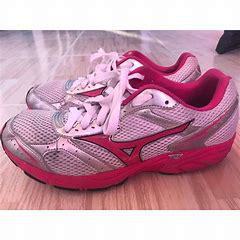
Brand: Mizuno
Model: 100